Air Namibia

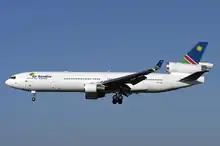
An Air Namibia McDonnell Douglas MD-11 at Zurich Airport in 2005.

Services to Lusaka and Luanda were launched in 1990 and 1991, respectively. Following the independence of the country, the company was re-christened again, adopting the current name of "Air Namibia" in . The early 1990s also saw the launch of long-haul services to Europe: the Windhoek–Frankfurt route started being flown in 1991 twice a week using a Boeing 747SP, and London was included into the route network in 1992, with a non-stop flight. In 1993, services to Frankfurt, which were served twice-weekly, were also extended to London. Air Namibia was re-absorbed into the Namibian government after an injection of in 1998, following the precarious cash position it was led into by TransNamib. LTU, Germany's second largest airline at the time, entered into a "codeshare agreement" with Air Namibia in February 1998. Air Namibia acquired a new Boeing 747-400 Combi in with financial aid from the U.S. Export Import Bank. Named "Welwitschia", the aircraft was handed over by the manufacturer in that year. The new machine came to replace the carrier's Boeing 747SP, and was retired in 2004. That year, the carrier started flying the McDonnell Douglas MD-11.